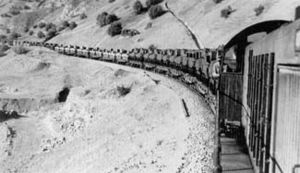
Jørgen Saxild / Den transiranske jernbane
Den transiranske jernbane spillede en uvurderlig rolle under 2. verdenskrig som led i forsyningen af USSR med krigsmateriel langs Den Persiske Korridor
Jørgen Saxild var en dansk ingeniør og medstifter af Kampsax.